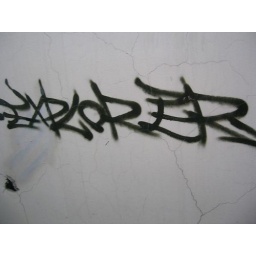
graffiti on a wall in this one street in tainan city, taiwan